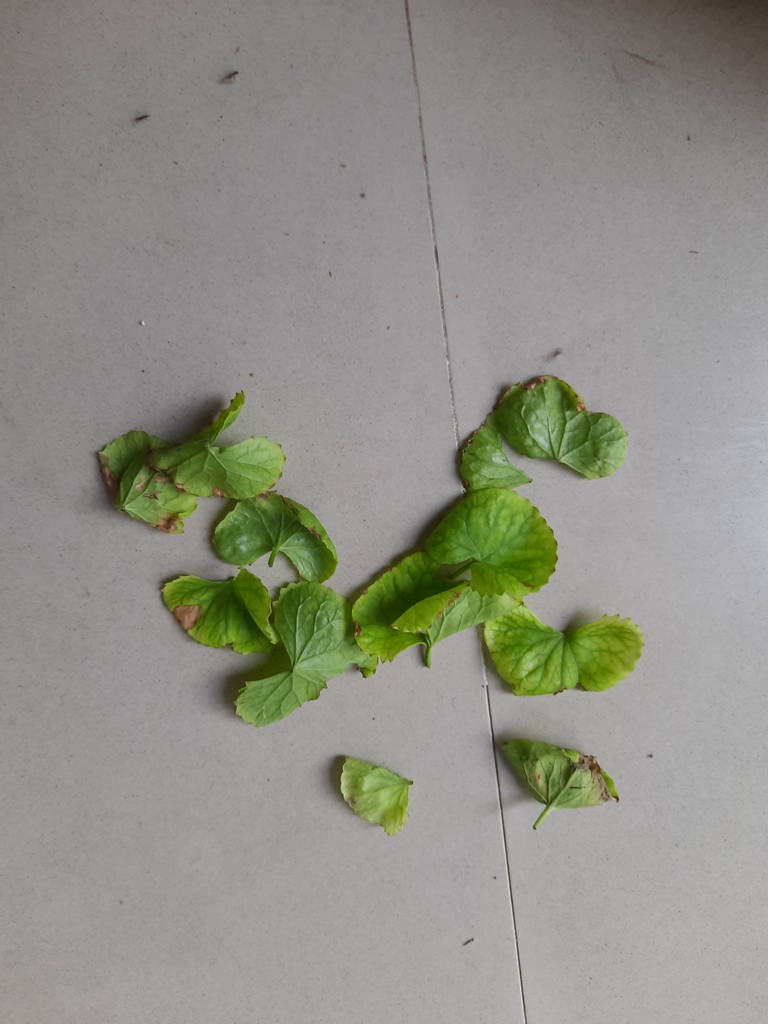
Label: Unhealthy